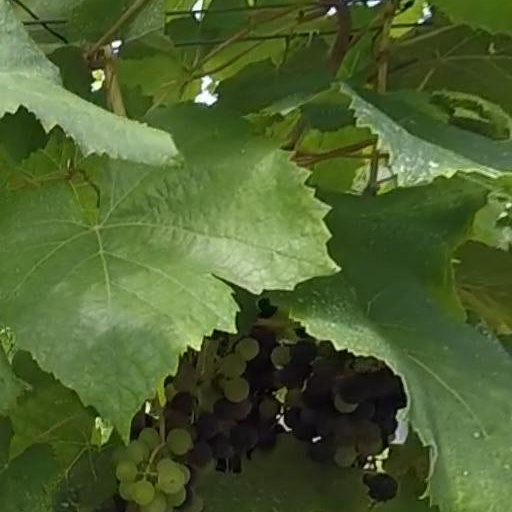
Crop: grape